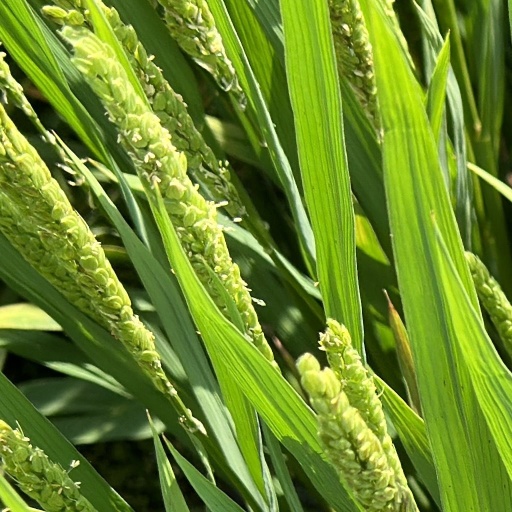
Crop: rice